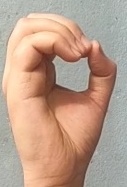
ASL sign: O